The wild nineties

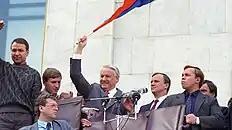
Boris Yeltsin, President of Russia from 1991 to 1999, on the podium after the defeat of the State Emergency Committee coup

‘The wild nineties’ (Russian: Лихие девяностые, "Likhiye devyanostyye") is a term with a negative evaluative connotation, characterising the period of the transition period after the collapse of the Soviet Union and Russian Federation's formation in the 1990s, with social instability and crime rate growth inherent in the change of state political system.